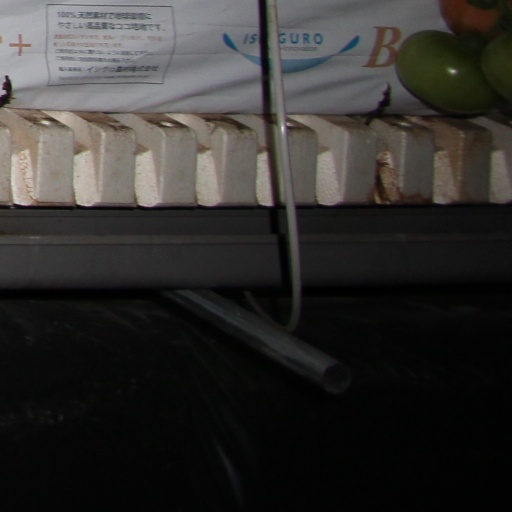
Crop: tomato